San Tomas Aquino Creek

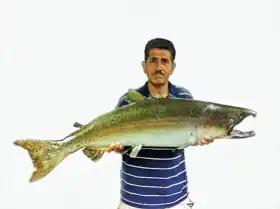
Roger Castillo, a founder of the Salmon and Steelhead Restoration Group, with a huge Chinook salmon ("Oncorhynchus tshawytscha"), now a taxidermy wall mount specimen, that he recovered from Saratoga Creek below Highway 237 in mid-October, 1996

In the 1850s the creek appeared on several land grant maps as San Tomas Aquinas Creek and Arroyo de San Tomás Aquinas, named after Saint Thomas Aquinas. Historically, San Tomas Aquino Creek formed the eastern boundary of the 1841 Rancho Quito and the western boundary of the 1840 Rancho Rinconada de Los Gatos land grants.